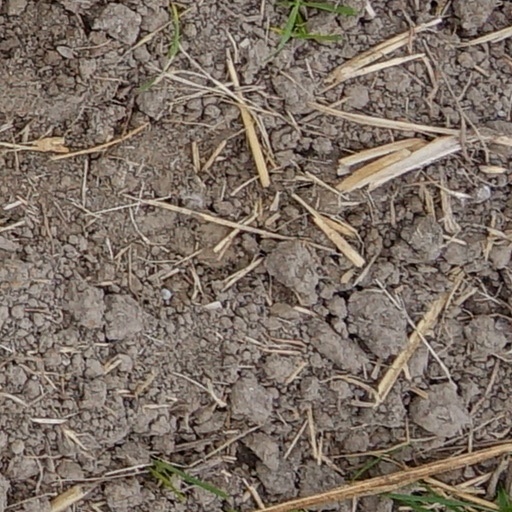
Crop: wheat